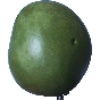
Label: Mango 1